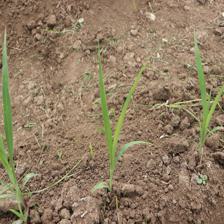
Label: Sorghum